GlassPoint Solar

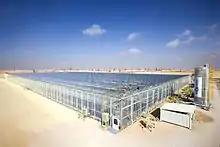
7MW Solar EOR project in Amal, Oman

GlassPoint's enclosed trough technology encloses lightweight, trough-shaped mirrors with piping in a standard agricultural greenhouse, concentrating the sun's energy to create steam. By using the enclosed trough architecture, GlassPoint claims it can produce emission-free steam for two to three times less than competing concentrated solar power technologies, such as the power tower and linear fresnel. The company is based in New York, New York, with a global presence.